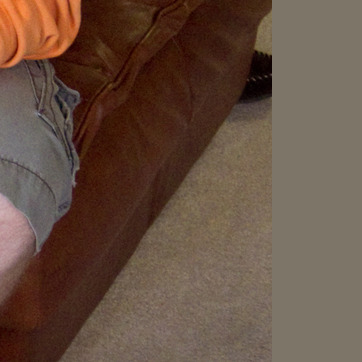
Material: carpet